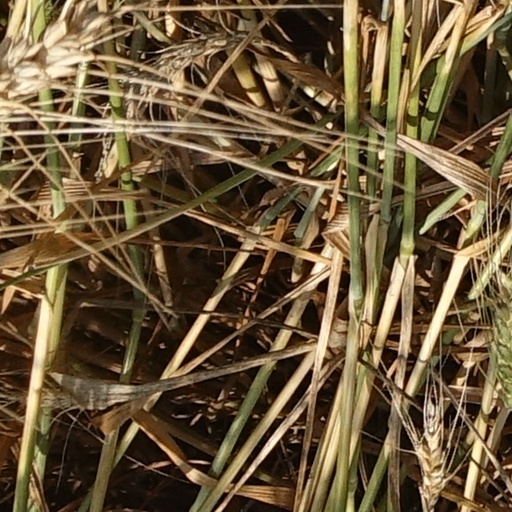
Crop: wheat